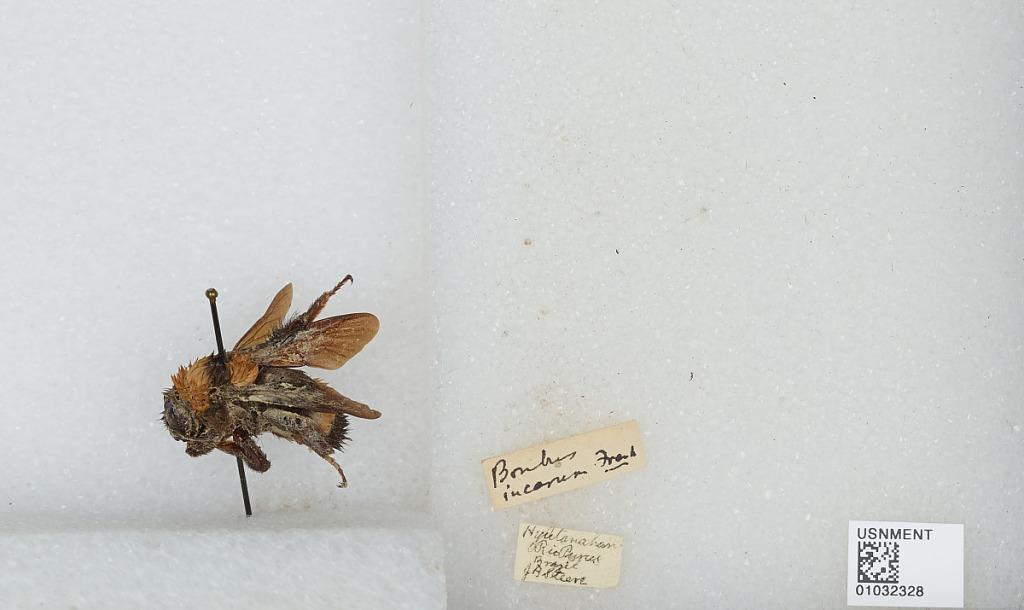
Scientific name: Bombus (Fervidobombus) transversalis (Olivier)
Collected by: J. Steere
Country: Brazil
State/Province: Amazonas
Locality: Rio Purus, Hyutanahan